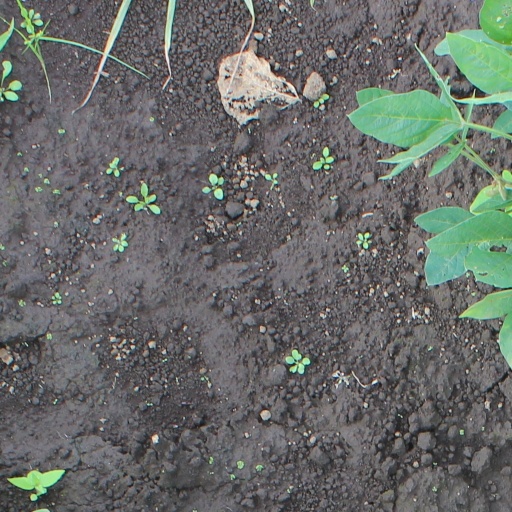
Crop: soybean